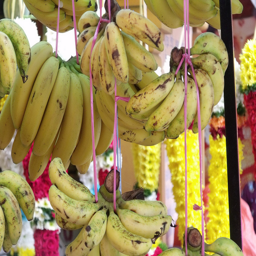
Bunches of bananas sitting and hanging inside of a store.
Large clusters of bananas are tied with pink string and hanging under a tent.
Bunches of bananas hanging on pink strings.
A large display of bananas some of them hanging from pink string.
Several bunches of bananas tied together and hanging by strings.